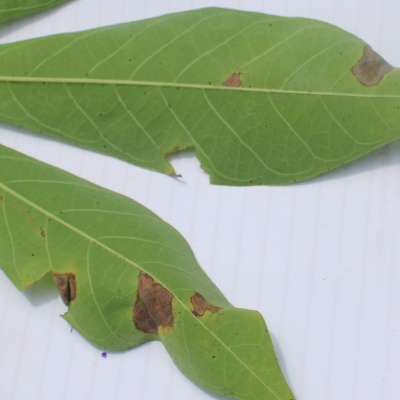
Crop: Cassava
Condition: brown spot